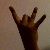
The image shows a hand gesture representing the number 8 in Indian Sign Language.